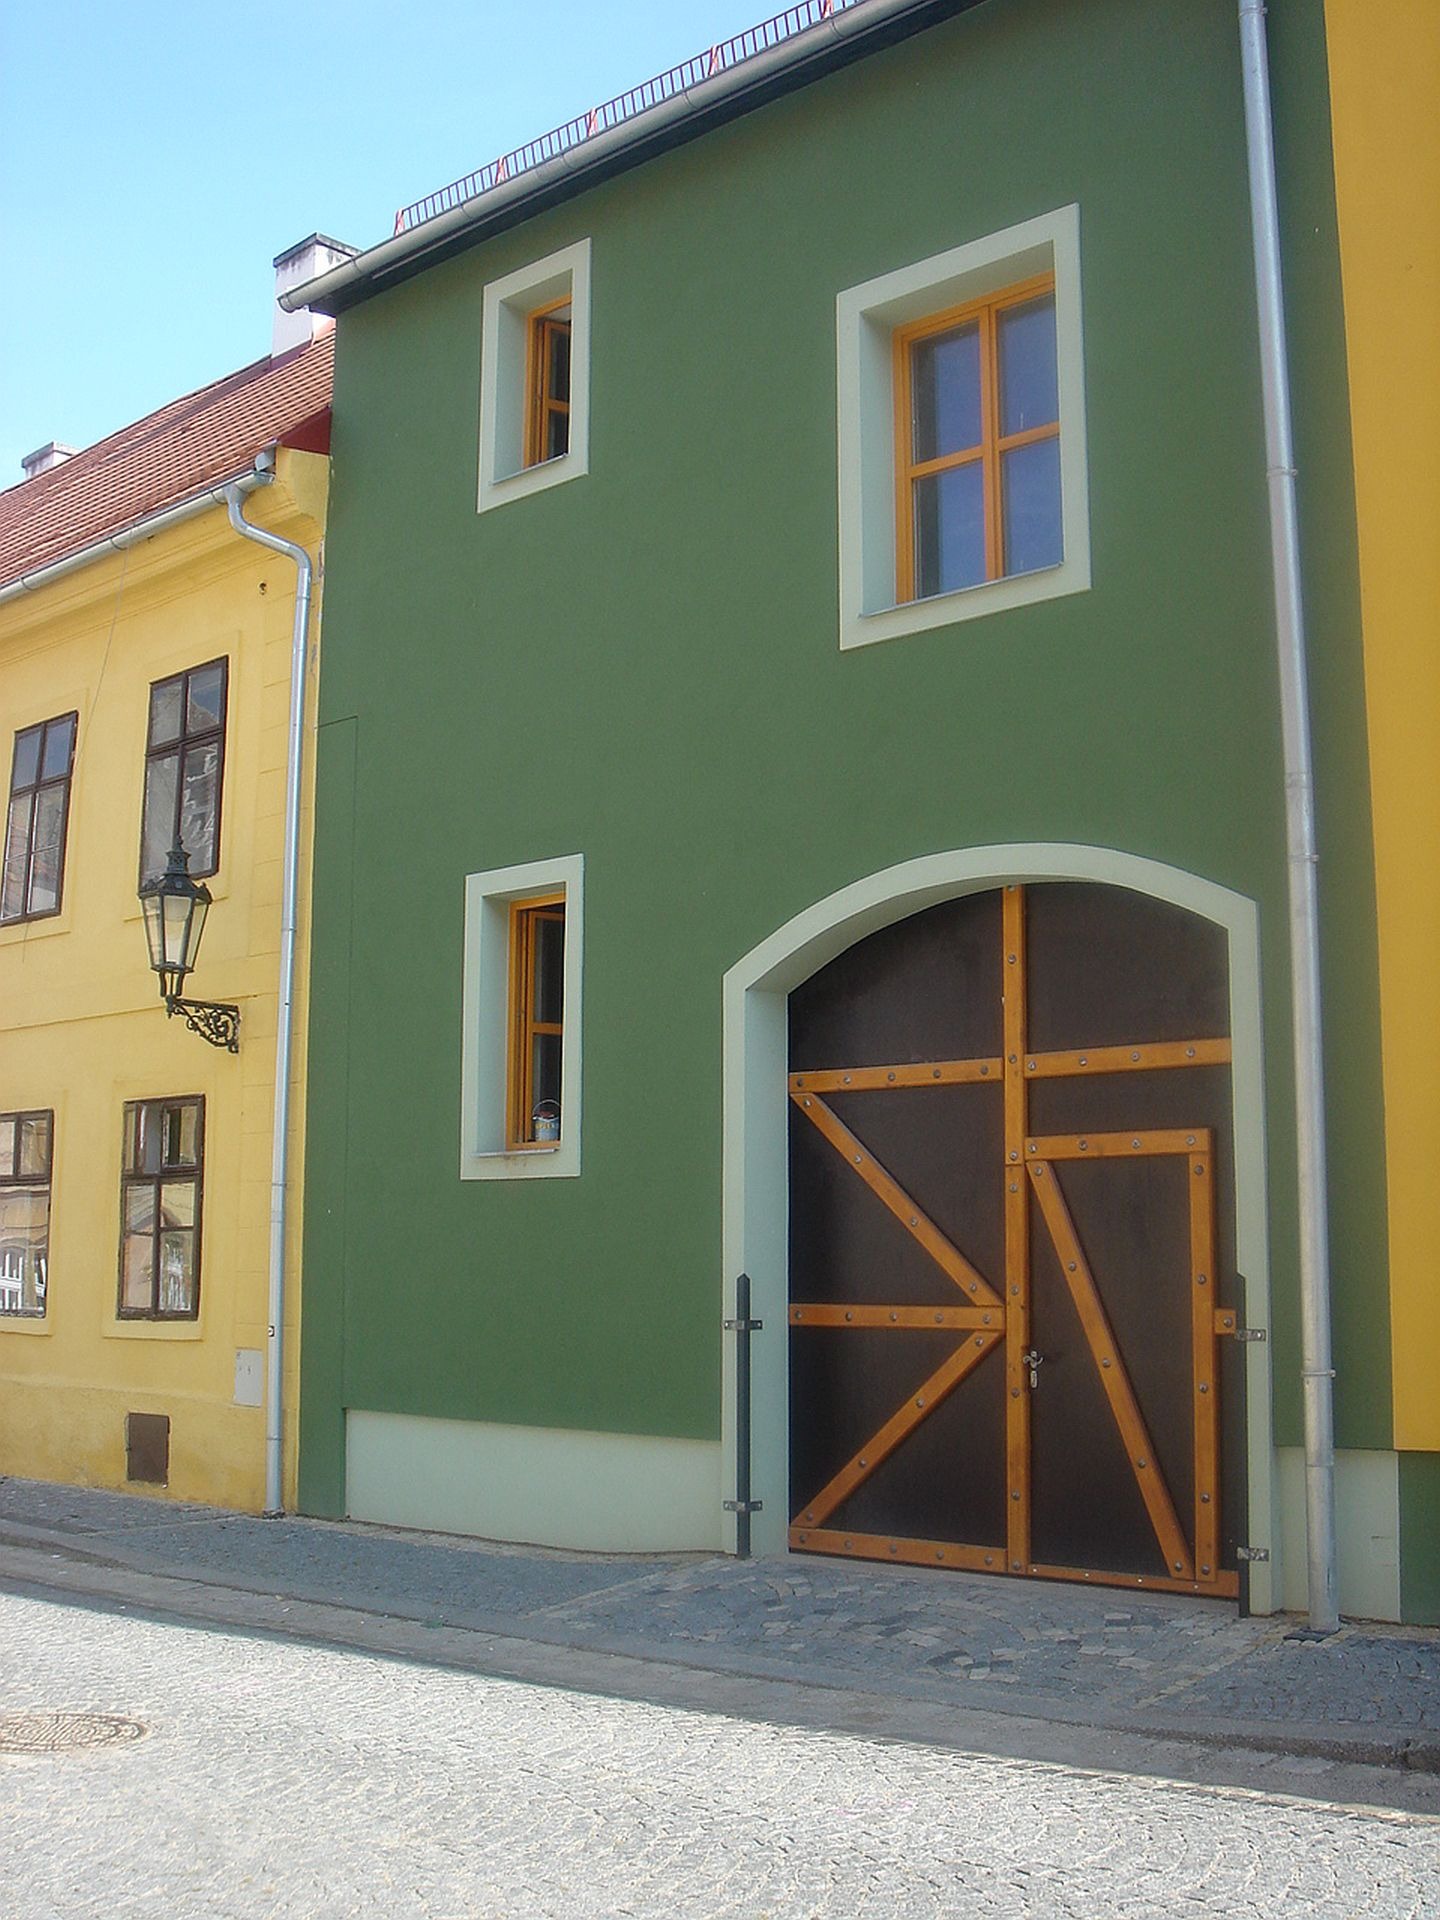
architecture, house, window, building, home, cottage, facade, property, door, modern, detail, estate, colored, simplicity, neighbourhood, residential area